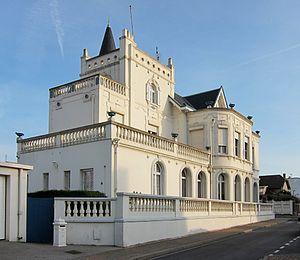
Villa Le bon accueil à Wimereux.
Wimereux est une commune française située dans le département du Pas-de-Calais en région Hauts-de-France.